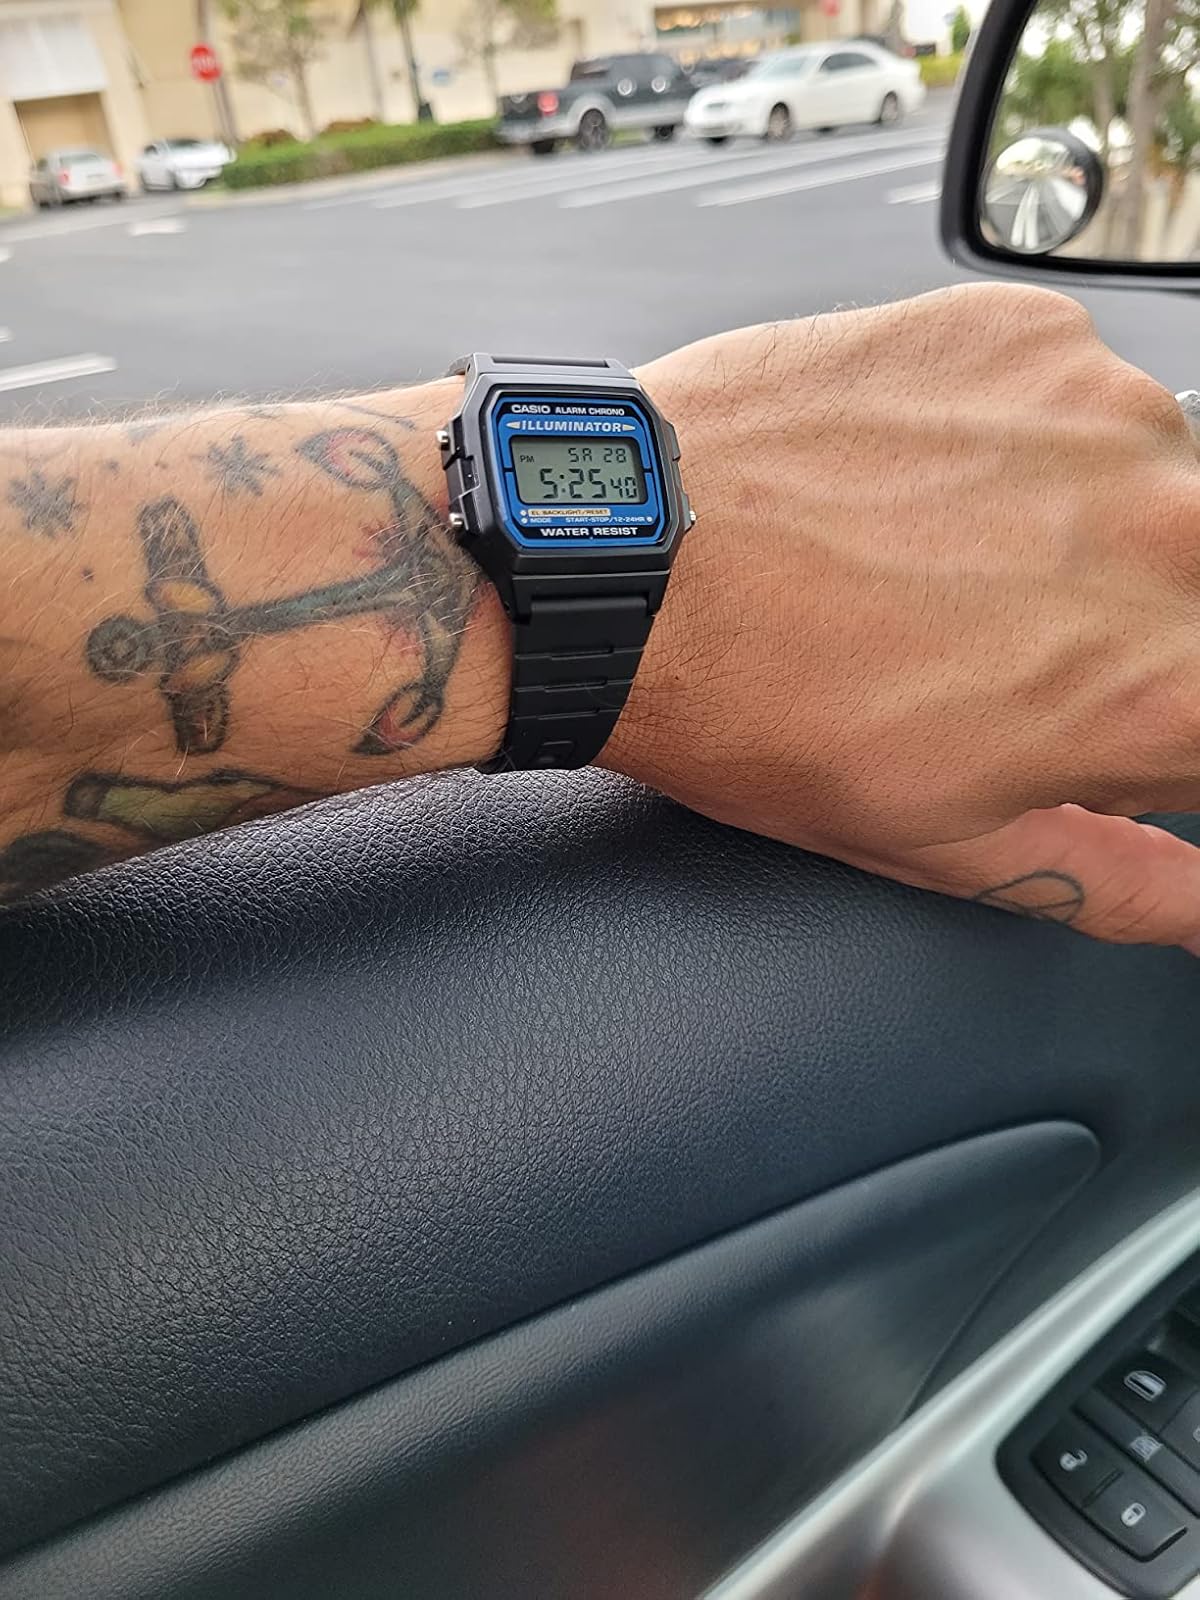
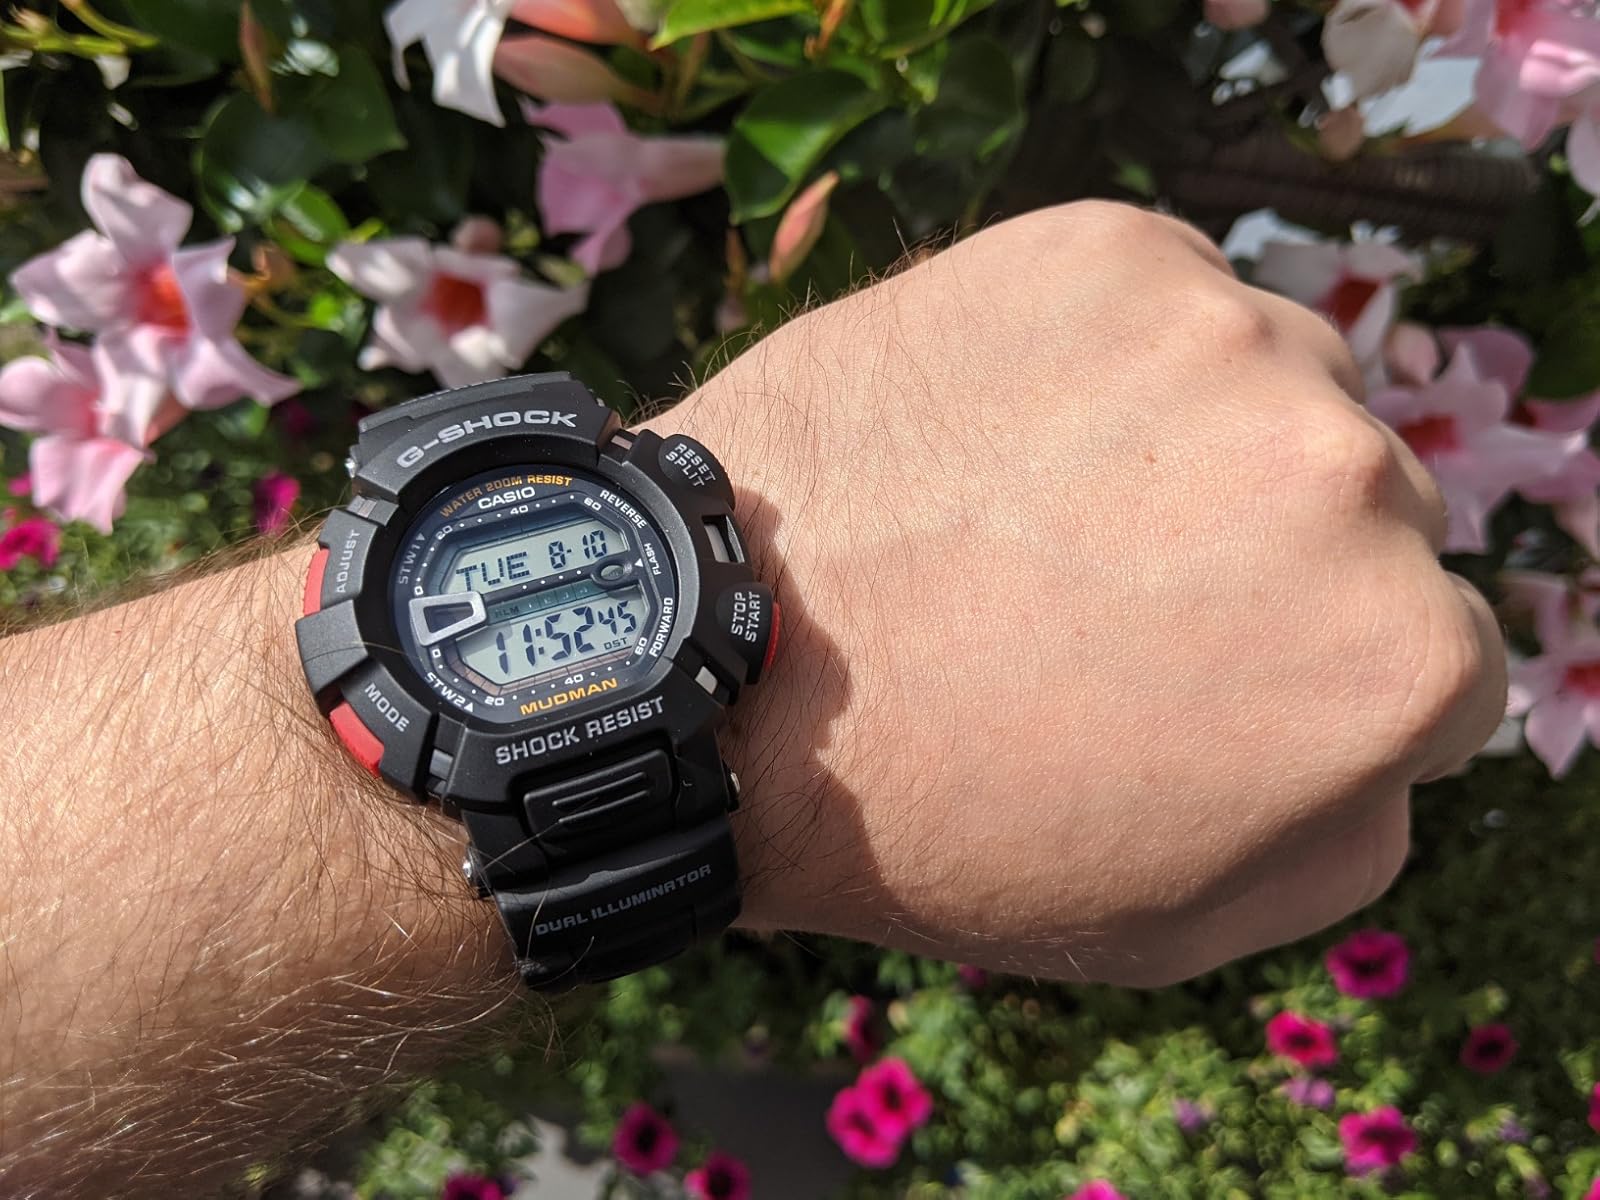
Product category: accessories_watch
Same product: no